Argentine Association of Ice and In-Line Hockey

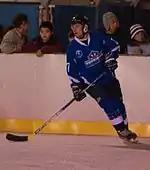
An Argentine national ice hockey player

The Association was established in 1997 by a group of ice and roller hockey players with the purpose of developing both games in Argentina. One year later the organisation registered to the Secretary of Sports, and the International Olympic Committee recognised the AAHHL in 2004.